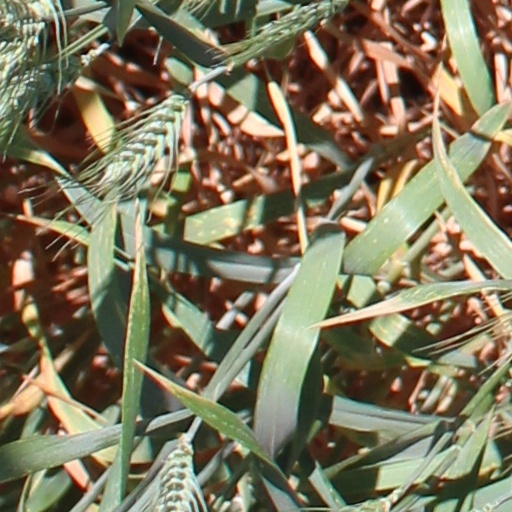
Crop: wheat